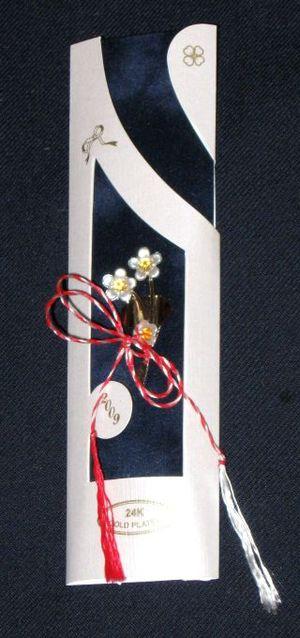
«Mărţişor», plaqué en or. Română: Mărţişor suflat cu aur."